Mongolian Revolution of 1921

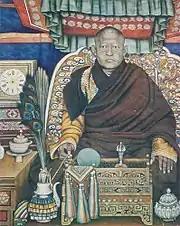
The Bogd Khan

The new Mongolian government was a fusion of Buddhist theocracy, Qing imperial usages, and 20th century Western political practices. The Bogd Khan assumed the same powers—symbolic and real—of Qing emperors in the past. He adopted a reign title, "Elevated by the Many"; the Mongolian nobility now owed their tribute to him instead of to the Qing emperor; and the Bogd Khan assumed the right of conferring upon the lay nobles their ranks and seals of office. This new state also reflected the Mongols' desire to reshape their country into a modern state—they formed a national parliament composed of two chambers, a government with five ministries, and a national army.